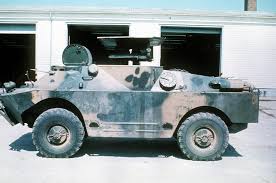
Label: BRDM